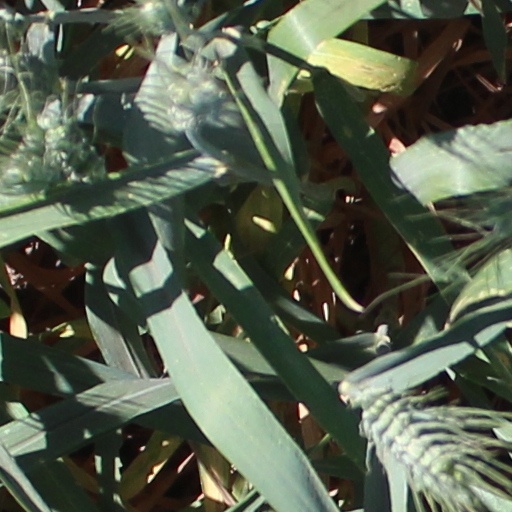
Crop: wheat